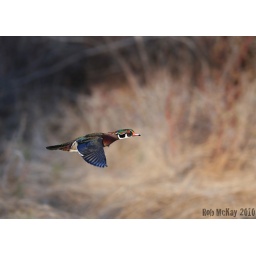
3 of 10 frames from the other night and a male wood duck photographed in flight in southern Alberta, Canada